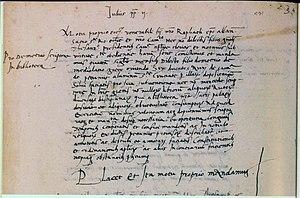
Démétrios Damilas, copiste, typographe et graveur de caractères en langue grecque, est né à Crète à la fin de la première moitié du XVᵉ siècle et il est mort après l'an 1506.